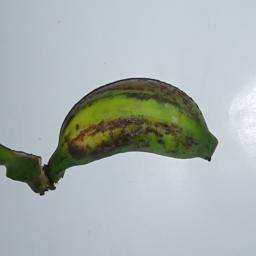
Banana variety: Champa Kola